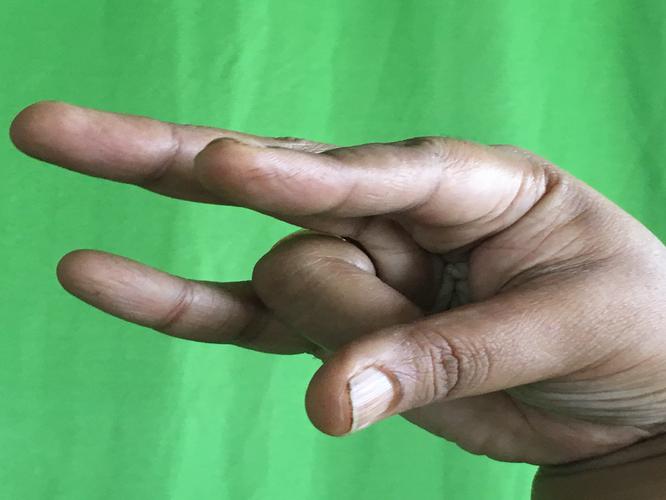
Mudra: Kangulam
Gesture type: single_hand